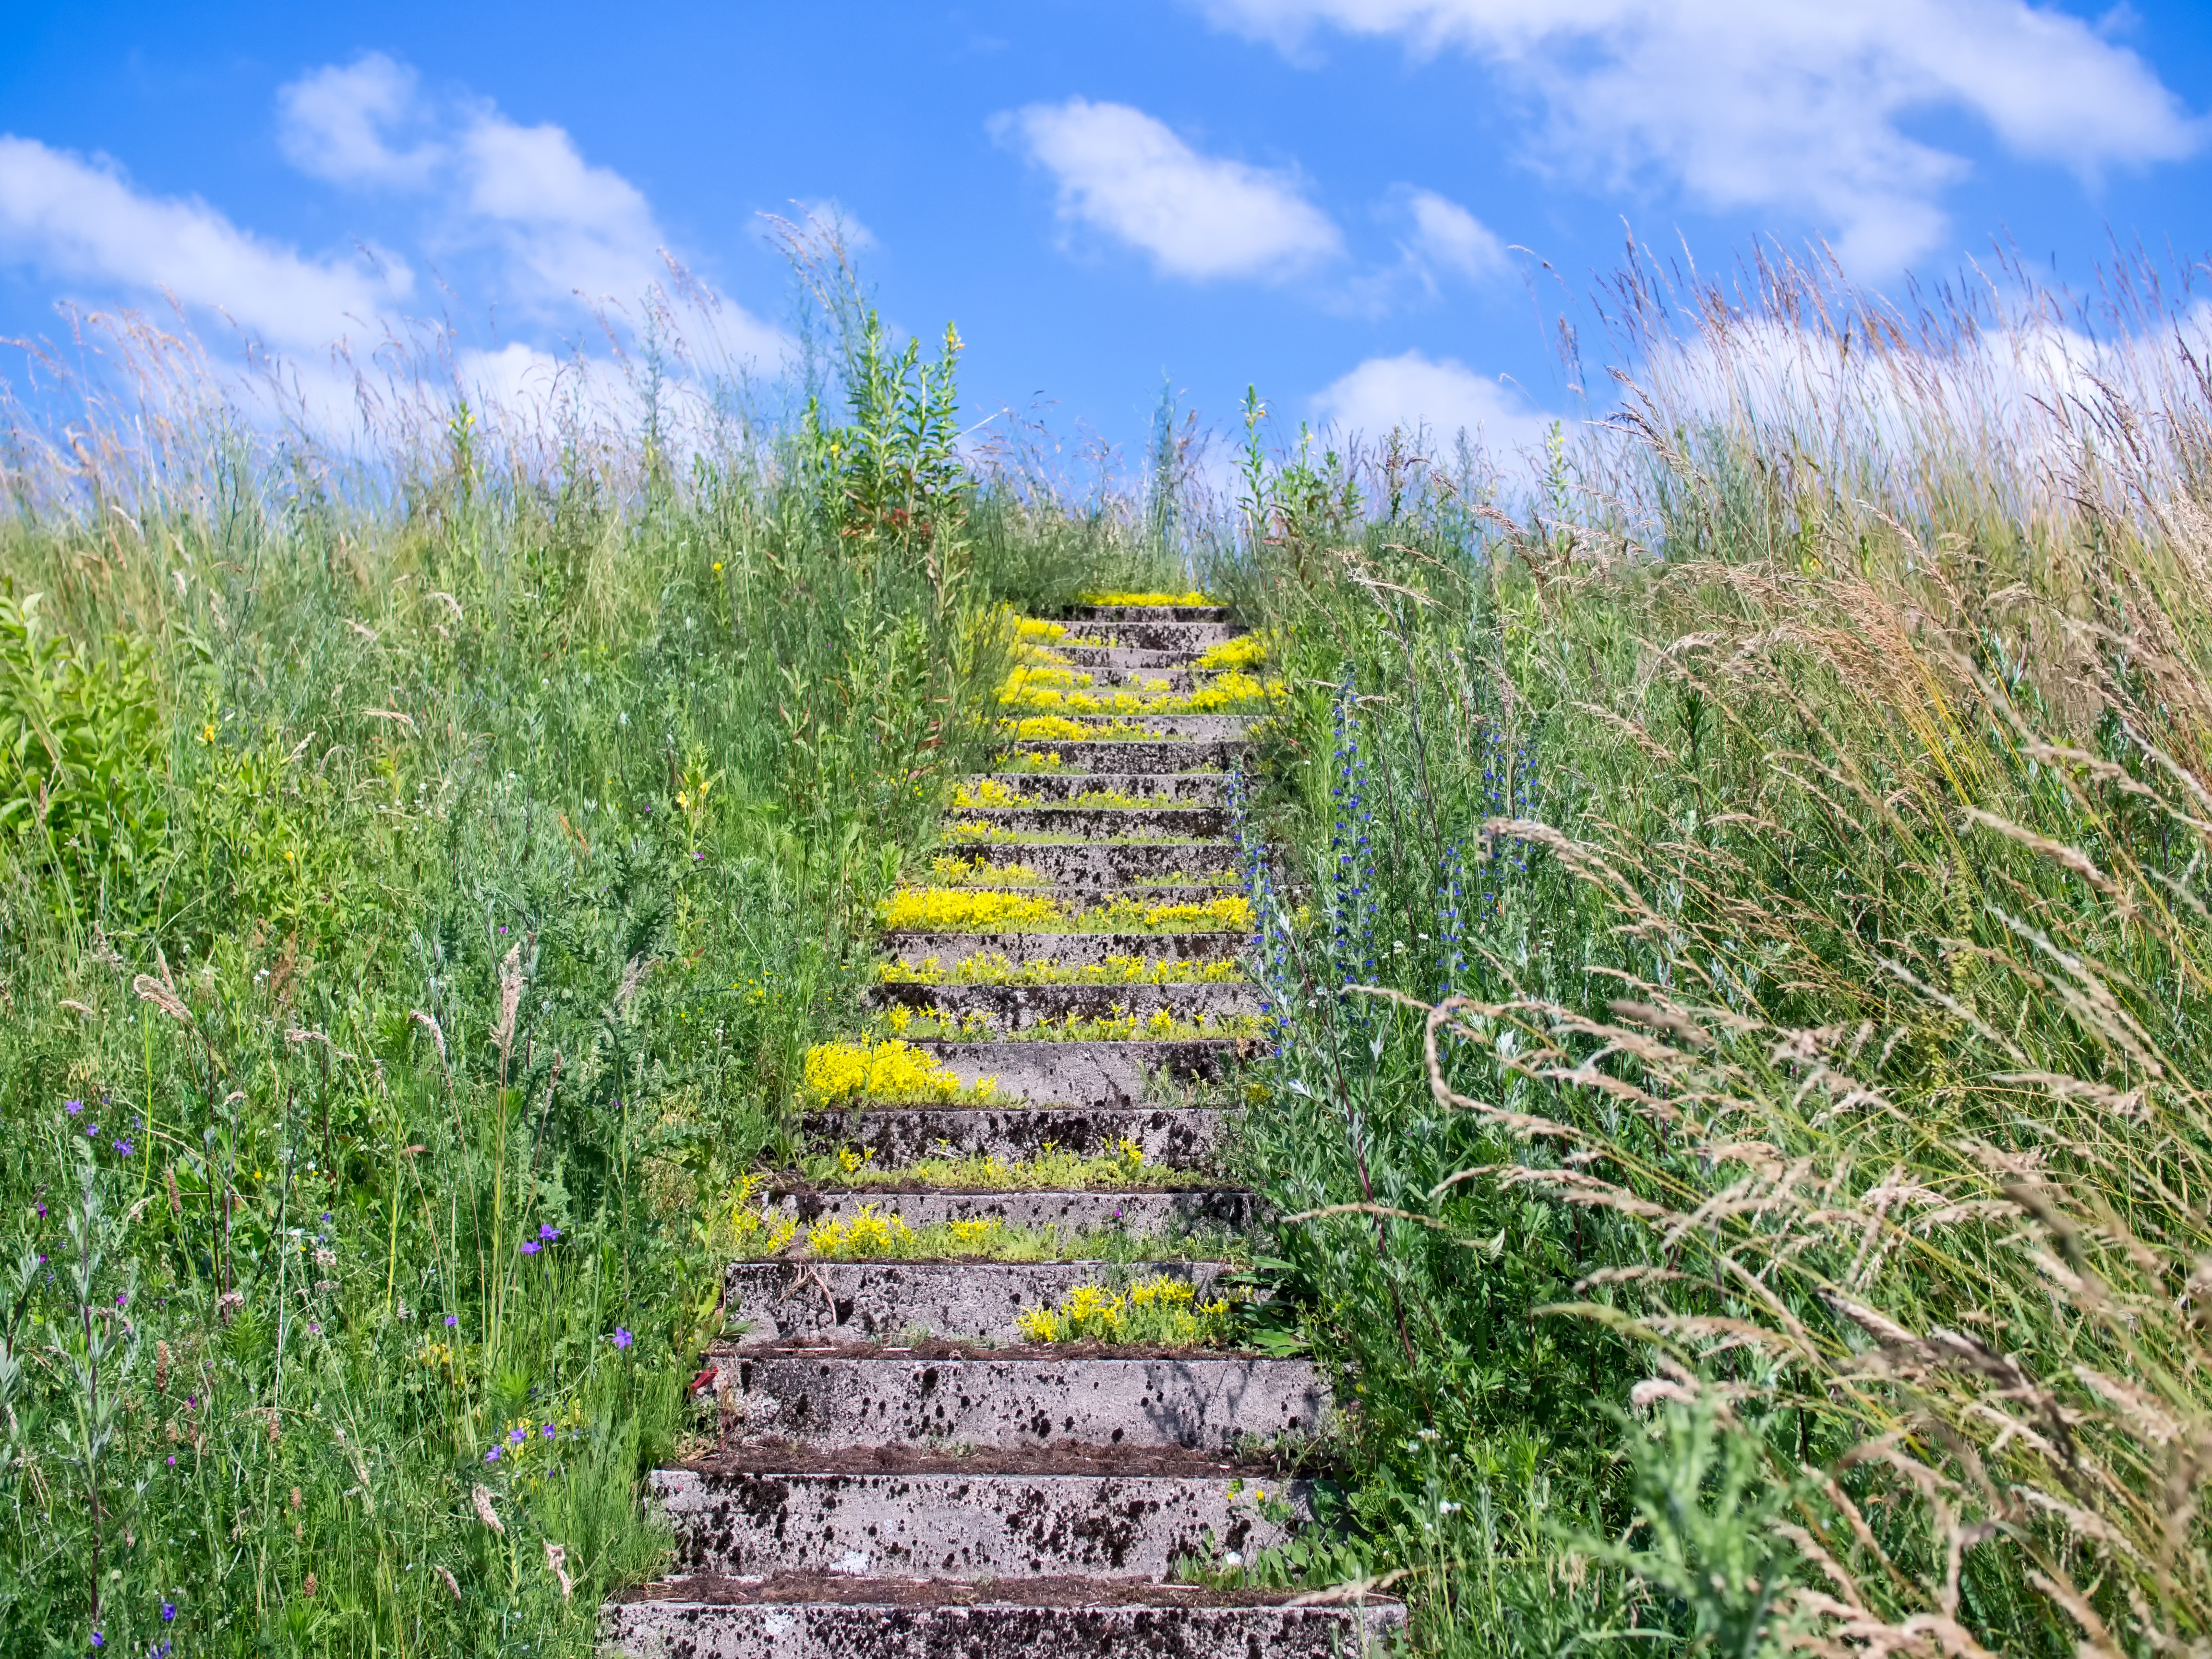
grass, plant, trail, field, meadow, prairie, flower, crop, agriculture, flora, wildflower, grassland, wetland, habitat, ecosystem, rural area, biome, natural environment, grass family